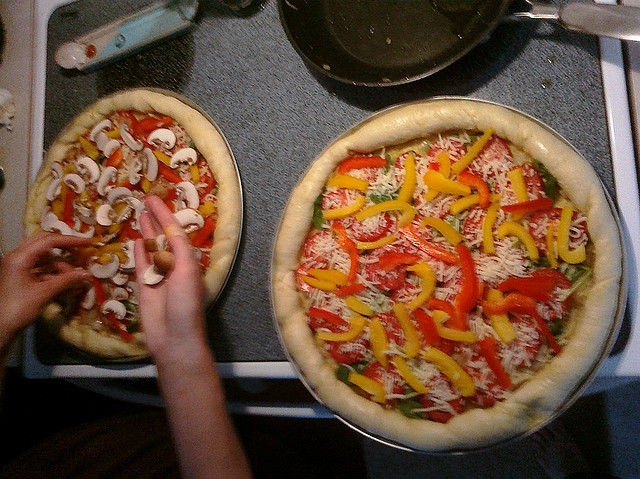
user: Given an image and a question. Answer the question in a short answer. Question: What flavor pizza is this? Short Answer:
assistant: supreme